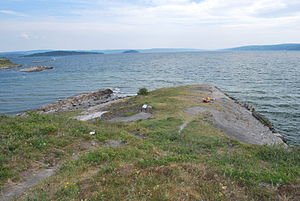
Nakkholmen
"""Roerodden"" hvor roerne holdt til, sydvestspidsen af øen